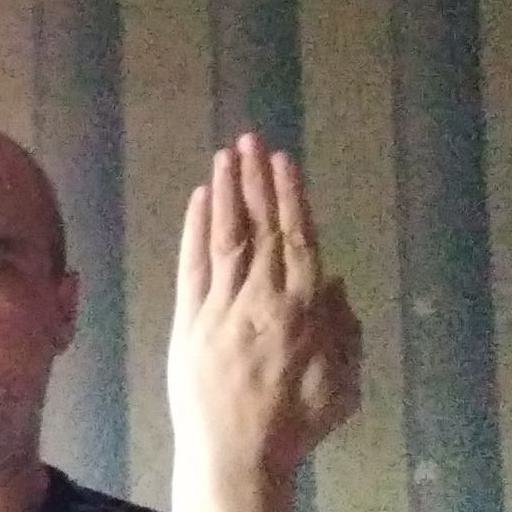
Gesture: stop_inverted